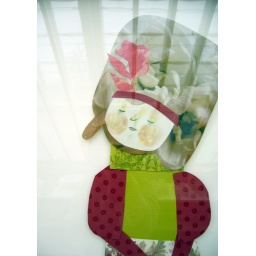
Ana Ventura paper doll in green scarf